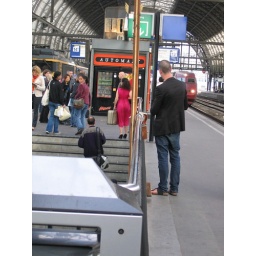
The woman in the fuschia dress was part of a theatre performance happening at the train station.